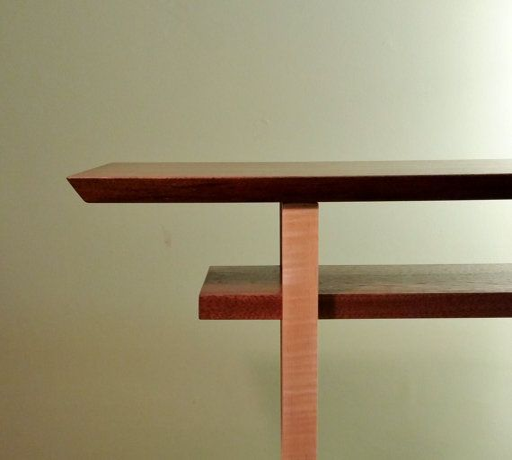
a new take on floating shelves , the legs on this narrow table seem to disappear against a light colored wall .